Bafoussam

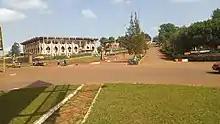
BEAC (Bafoussam branch) from across the road

As the saying goes "for souls nobly born, valor doesn't await the passing of years", Bafoussam replaced Dschang a few years later as the capital of the West Region (then West Province) and equally replaced Nkongsamba as the economic hub of the region. Thus, important economic operators including the BEAC (Banque des Etats d'Afrique Centrale), Brasseries of Cameroon, and other industrial units in the making orchestrated a rush to the new city.